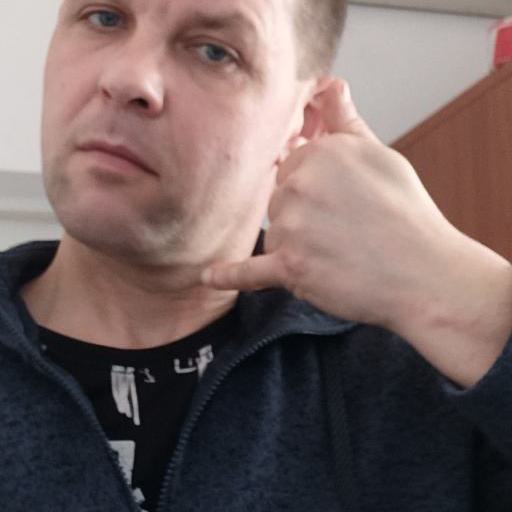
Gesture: call